Machinist square

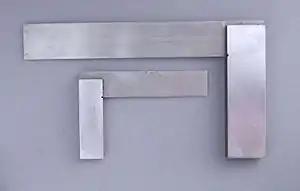
Two typical engineer's squares

A machinist square or engineer's square is the metalworkers' equivalent of a try square. It consists of a steel blade inserted and either welded or pinned into a heavier body at an angle of 90°. Usually a small notch is present at the inside corner of the square. This prevents small particles from accumulating at the juncture and affecting the square's reading.